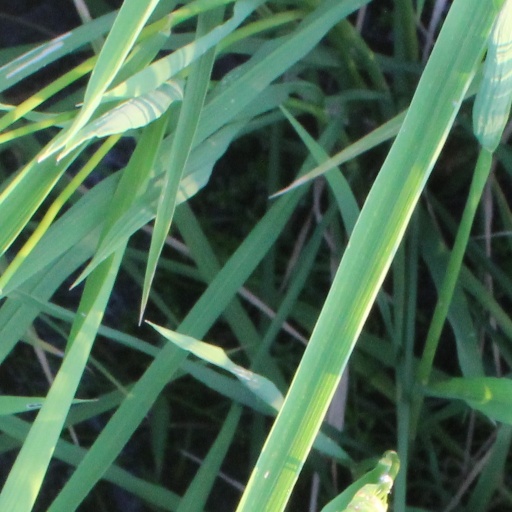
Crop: rice